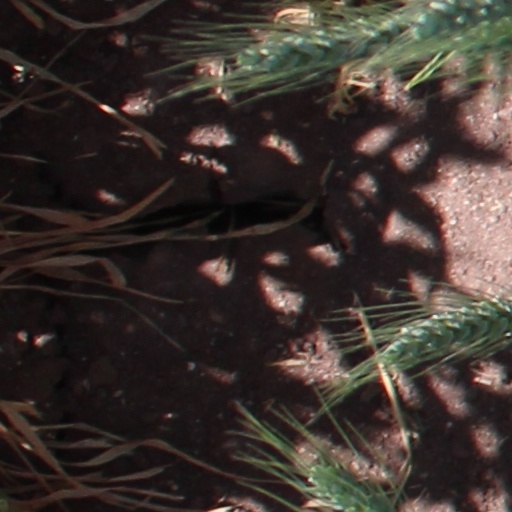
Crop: wheat